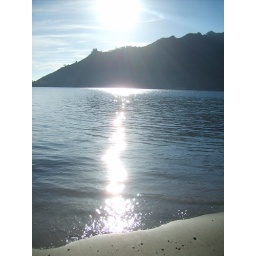
The sun cominng up over the hill outside my back door this morning